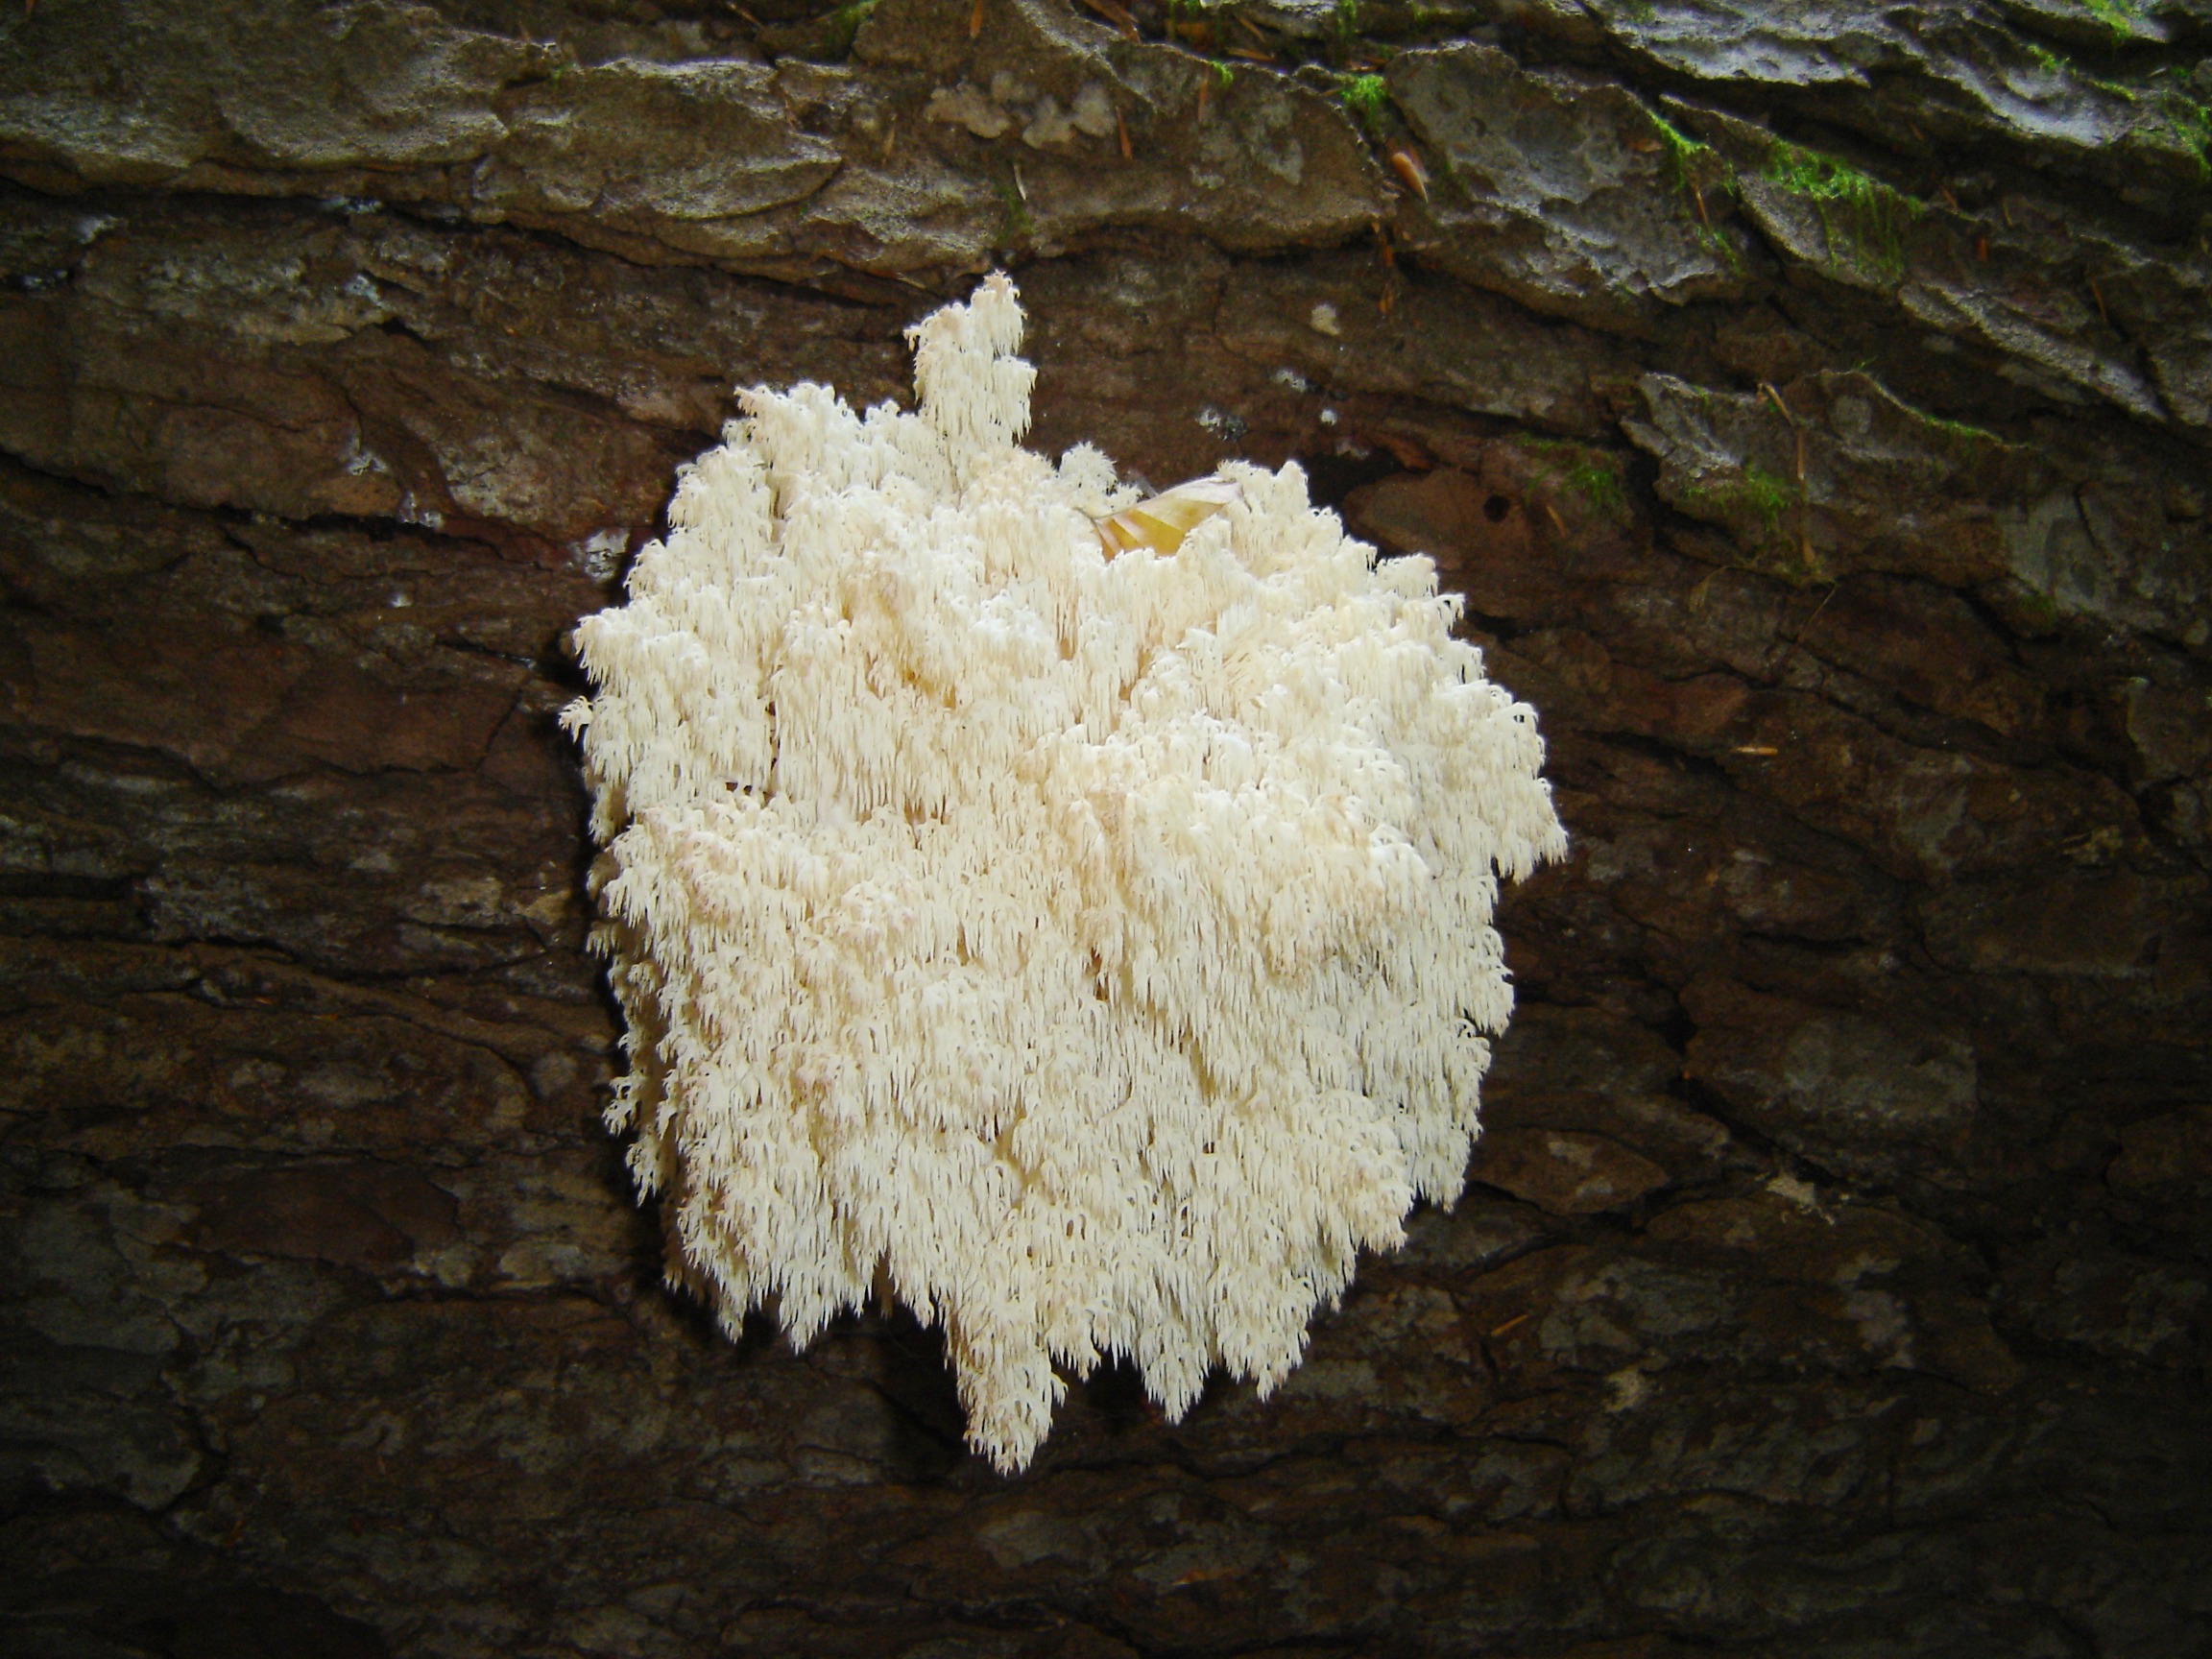
formation, cave, mushroom, fungus, bavarian forest, oyster mushroom, edible mushroom, medicinal mushroom, coral fungus